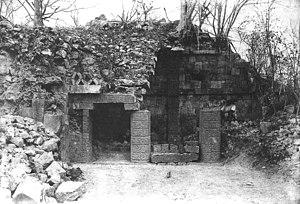
Xcalumkin, également nommé Holactun ou Yokactun, est un site archéologique maya situé à 4,5 km au sud-est de la localité moderne de San Vicente Cumpich et à 13 km de la ville d'Hecelchakan, dans l'État de Campeche, au Mexique. Une première description du site est faite en 1887 par l'explorateur austro-allemand Teobert Maler. Un siècle plus tard l'archéologue américain Harry Pollock a distingué en 1980 plusieurs groupes d'édifices : le groupe principal, le groupe nord, le groupe initial, le groupe des hiéroglyphes et le groupe de la colline nord. Depuis 1992 une équipe d'archéologues français du Centre Français d'Etudes Mexicaines et Centraméricaines fouille le site. Un certain nombre de restaurations ont eu lieu à l'initiative d'Antonio Benavides Castillo de l'Institut National d'Anthropologie et d'Histoire de Campeche. Les pièces les plus intéressantes sont aujourd'hui visibles au musée d'archéologie d'Hecelchakan de l'INAH qui regroupe également les céramique et les stèles du site funéraire de Zac Pol découvertes sur l'île Jaïna.